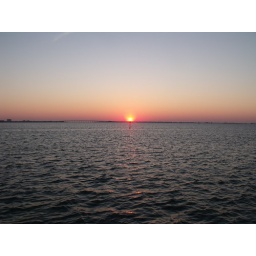
you can live for money, shopping and television ... I will live for sunrises, birds and the glorious blue sky above